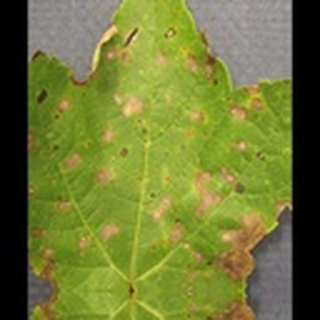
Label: cotton_target_spot